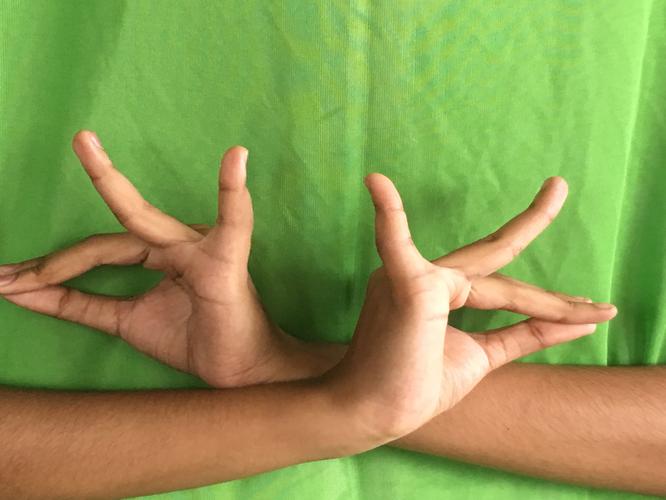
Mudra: Katakavardhana
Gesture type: double_hand